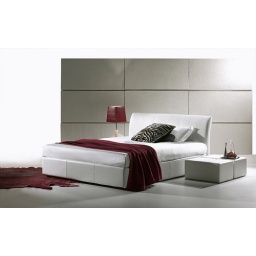
upholstered leather bed and matching night table in queen size and available in many different colors